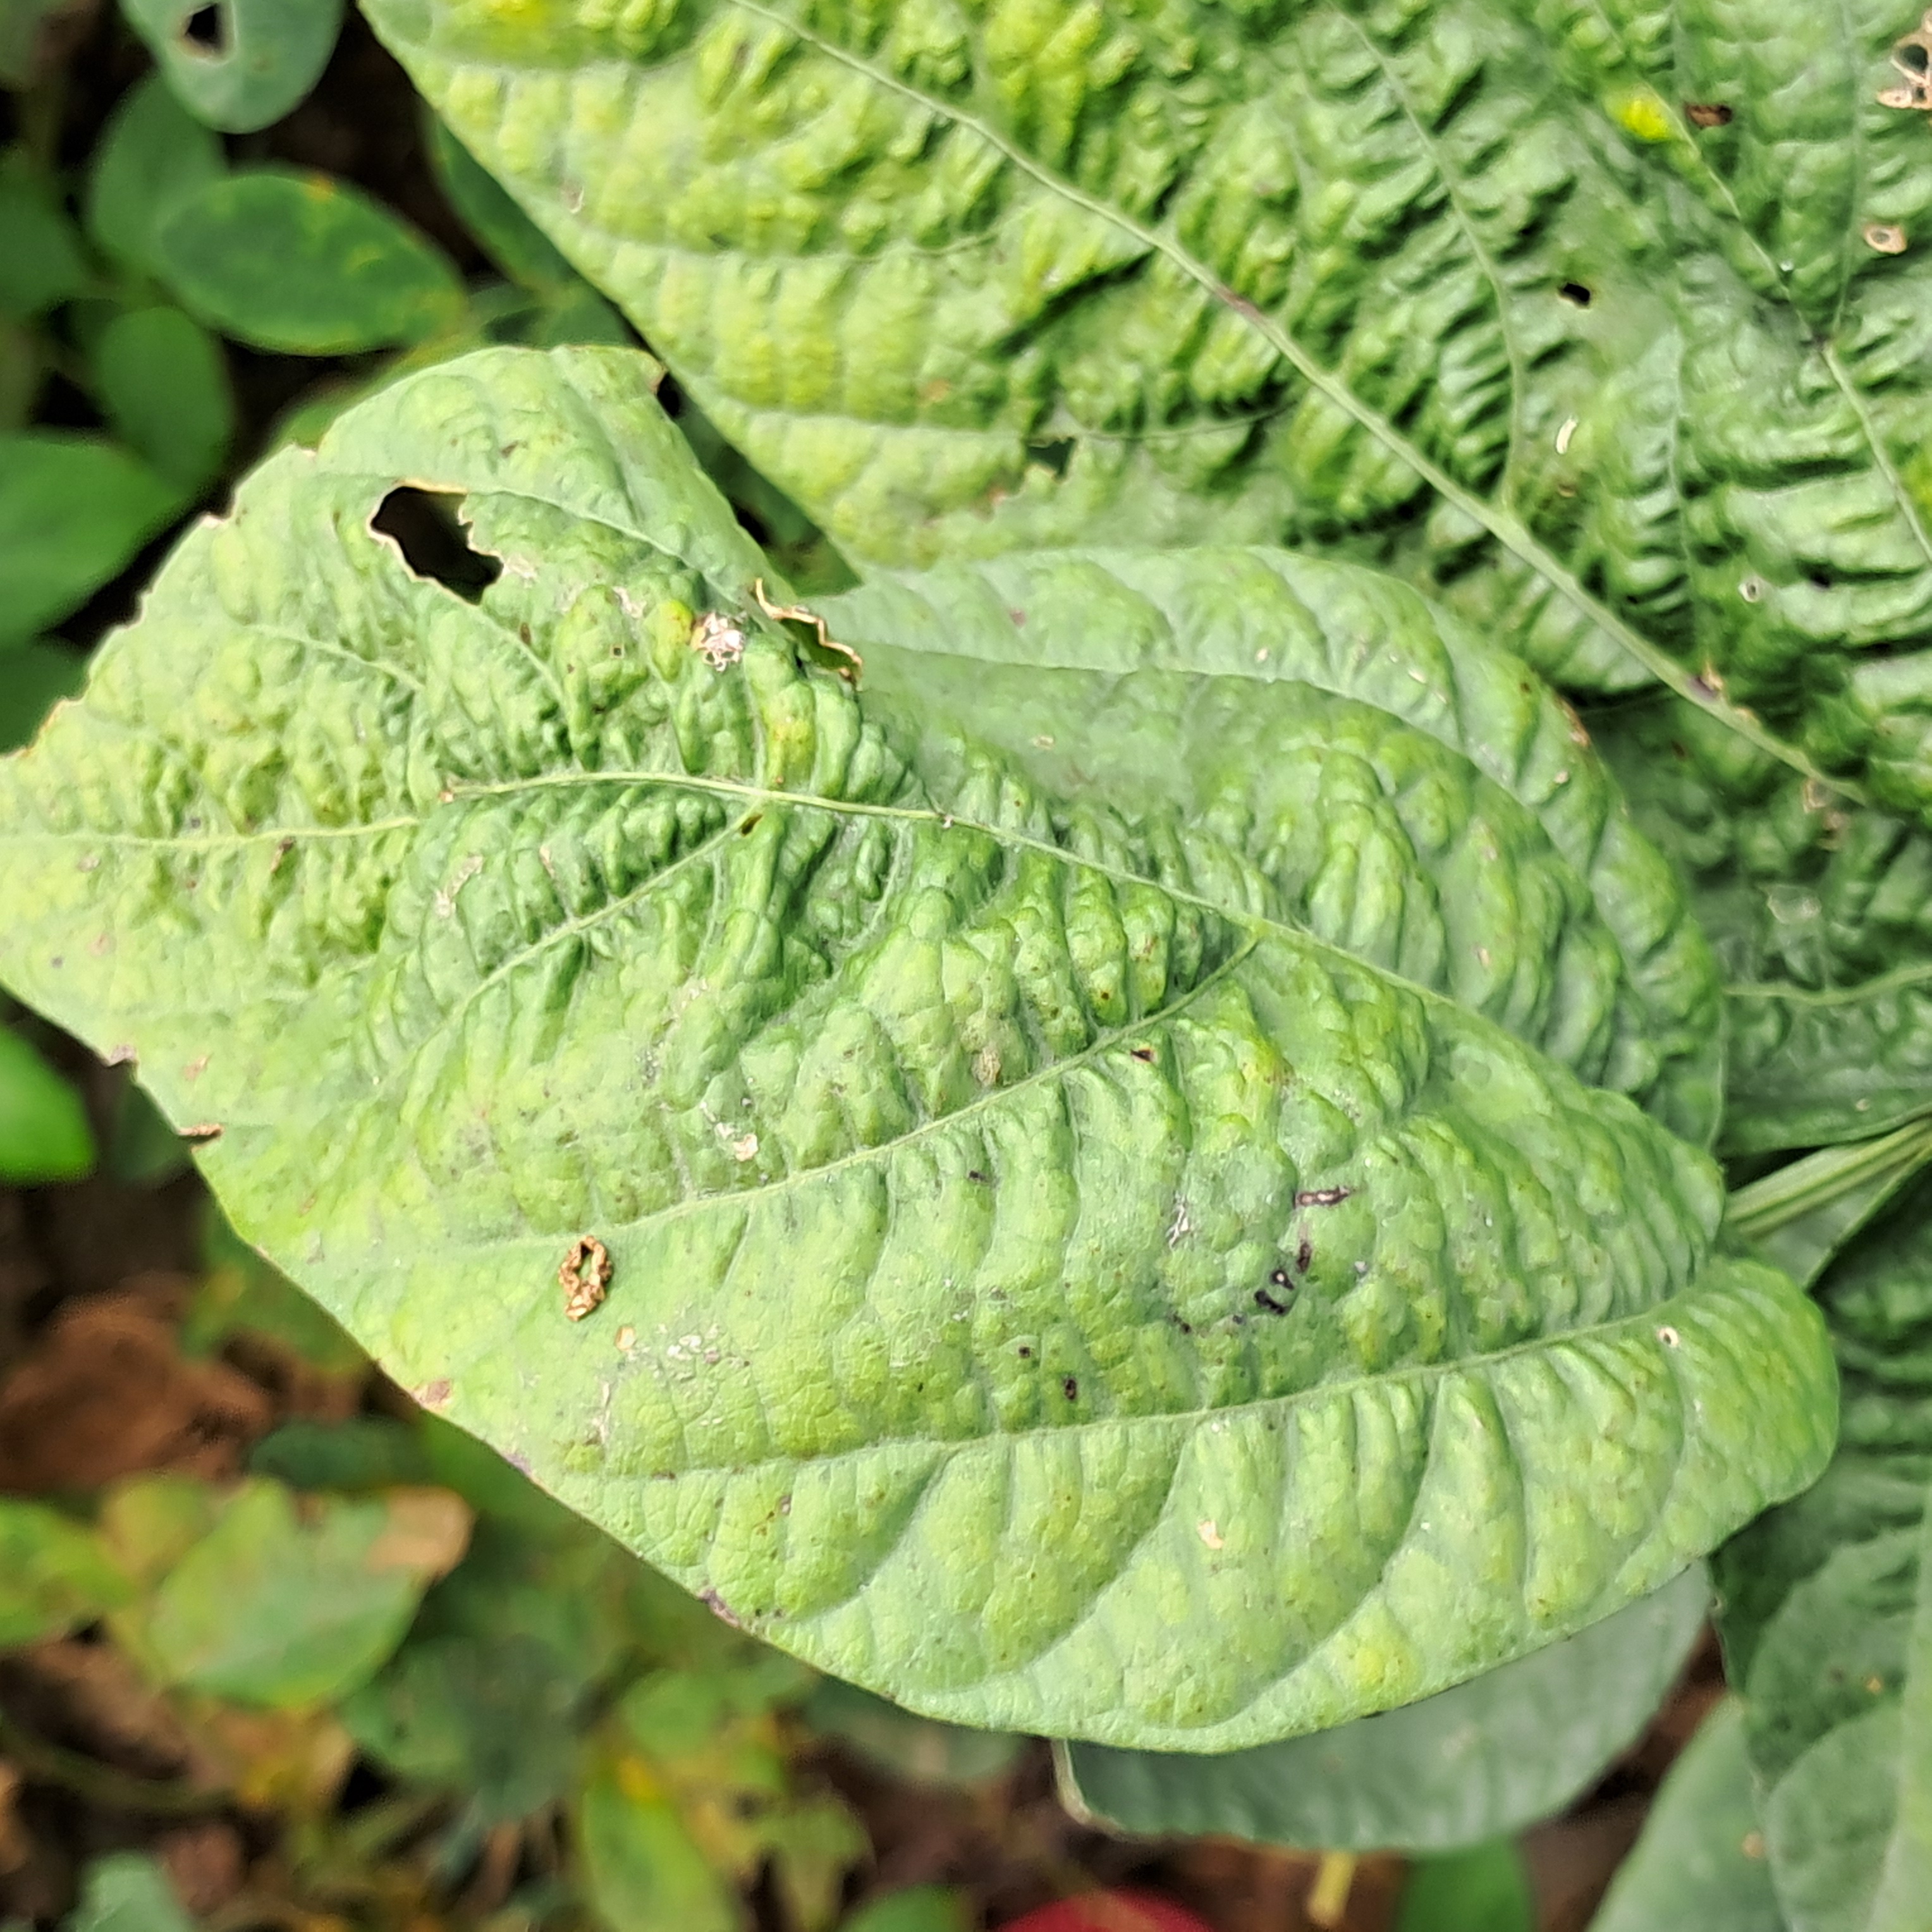
Label: Mosaic